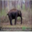
Label: elephant